Juan Lagares

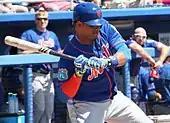
Lagares batting during spring training in 2016

In 2016, Lagares made the Mets' Opening Day roster, serving as a backup outfielder, pinch hitter and defensive substitution. On June 16 the Mets placed Lagares on the disabled list due to a sprained left thumb he had suffered while making a diving catch in a game on June 4. He again went on the 15-day disabled list from July 29 to September 16 for his sprained left thumb, and then had surgery on August 1 to repair a torn ligament in the thumb. For the season, he batted .239/.301/.380.